Wolin (town)

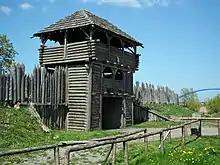
Medieval open-air museum in Wolin

The ford across the river Dziwna on which Wolin is located has been used as far back as the Stone Age. Archaeological excavations of soil layers indicate that there was a settlement in the area during the Migration period, at the turn of the 5th and 6th centuries. The place was then abandoned for approximately hundred years. At the end of the 8th or the beginning of the 9th century the area was leveled and a new settlement constructed. The earliest evidence of fortifications dates to the first half of the 9th century. In the second half of the 9th century there was a central fortified area and two suburbs, to the north and south of the center. These became enclosed and fortified between the end of the 9th and the 10th centuries.